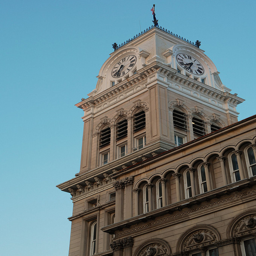
The brown building is really tall with lots of windows.
The clock tower is very old and beautiful
A very tall clock tower sitting above a building.
A tan building with ornate clocks on top.
A large clock tower with a wind indicator on top of a building.